Holden

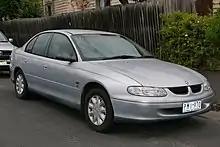
Commodore VT, introduced in 1997, marked the Commodore's global expansion.

The company changed throughout the 1990s, increasing its Australian market share from 21 percent in 1991 to 28.2 percent in 1999. Besides manufacturing Australia's best selling car, which was exported in significant numbers, Holden continued to export many locally produced engines to power cars made elsewhere. In this decade, Holden adopted a strategy of importing cars it needed to offer a full range of competitive vehicles. During 1998, General Motors-Holden's Ltd name was shortened to "Holden Ltd".